Answer in natural language. Consider the 3D positions of the objects in the scene and not just the 2D positions in the image. Is the centerpoint of  silver doubledoor refrigerator at a higher height than black lshaped countertop? Choose between the following options: yes or no
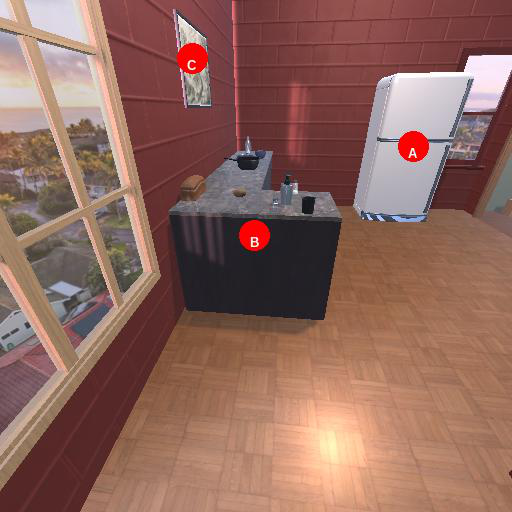
<answer>yes</answer>